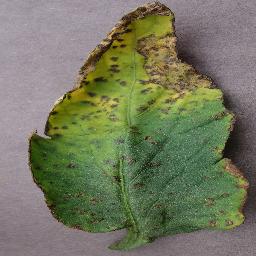
Label: Tomato___Bacterial_spot